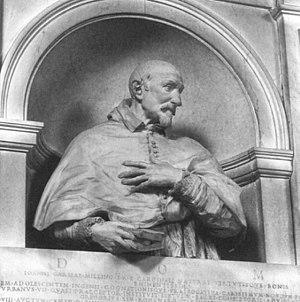
Giovanni Garzia Millini, est un cardinal italien de l'Église catholique de la XVIIᵉ siècle, nommé par le pape Paul V. Il est un neveu du cardinal Giambattista Castagna, le futur pape Urbain VII, par sa mère. D'autres cardinaux de la famille sont Giovanni Battista Mellini, Savo Millini et Mario Millini.